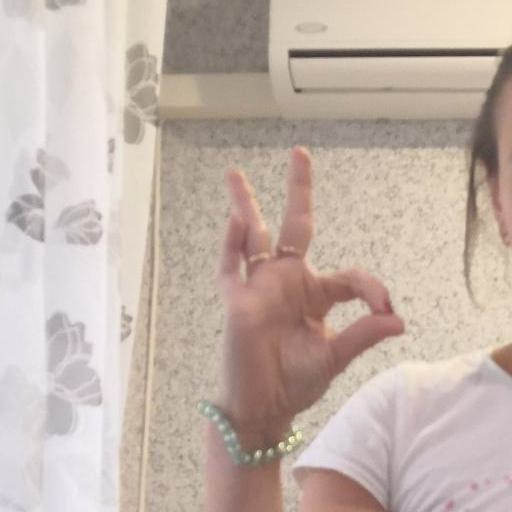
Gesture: ok